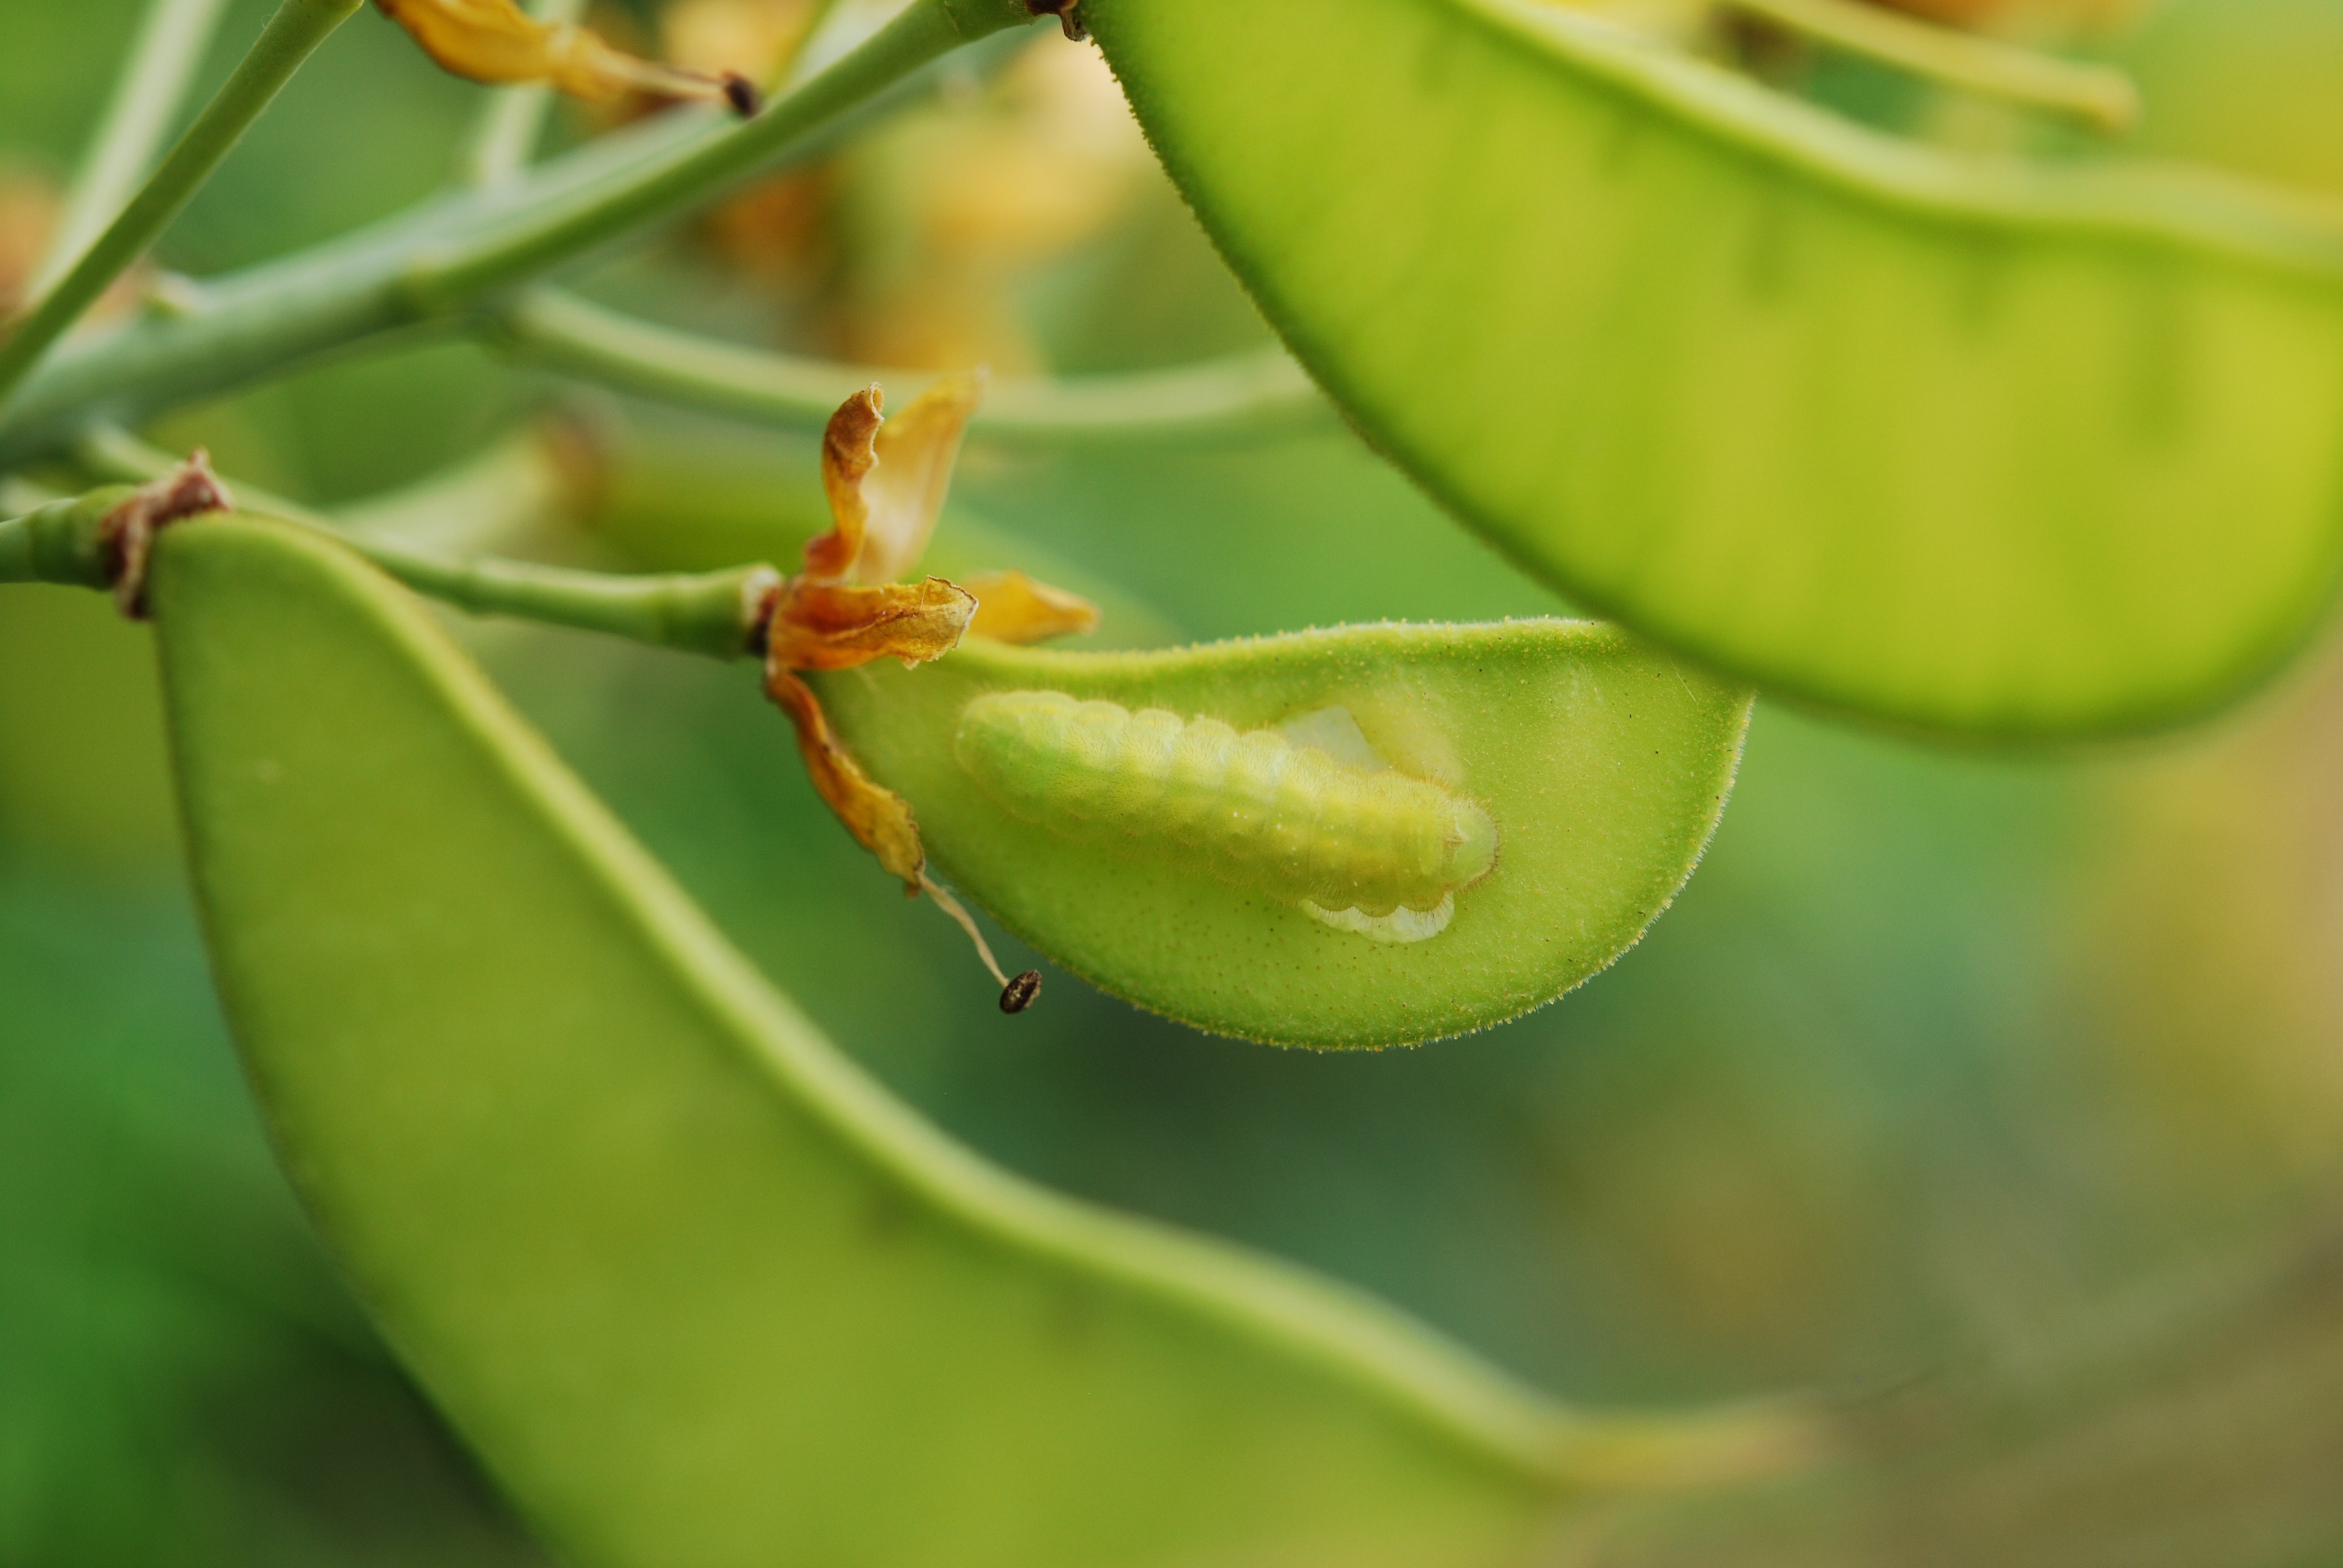
tree, nature, branch, plant, photography, fruit, leaf, flower, wildlife, food, green, produce, insect, botany, yellow, flora, fauna, caterpillar, close up, pods, worm, bud, pest, macro photography, flowering plant, seed pods, plant stem, land plant